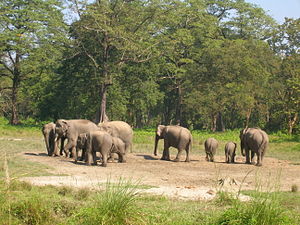
Jaldapara
Elefanter i Jaldapara-parken
Jaldapara er et naturreservat i det nordlige Vestbengalen i Indien og er på 114 km².